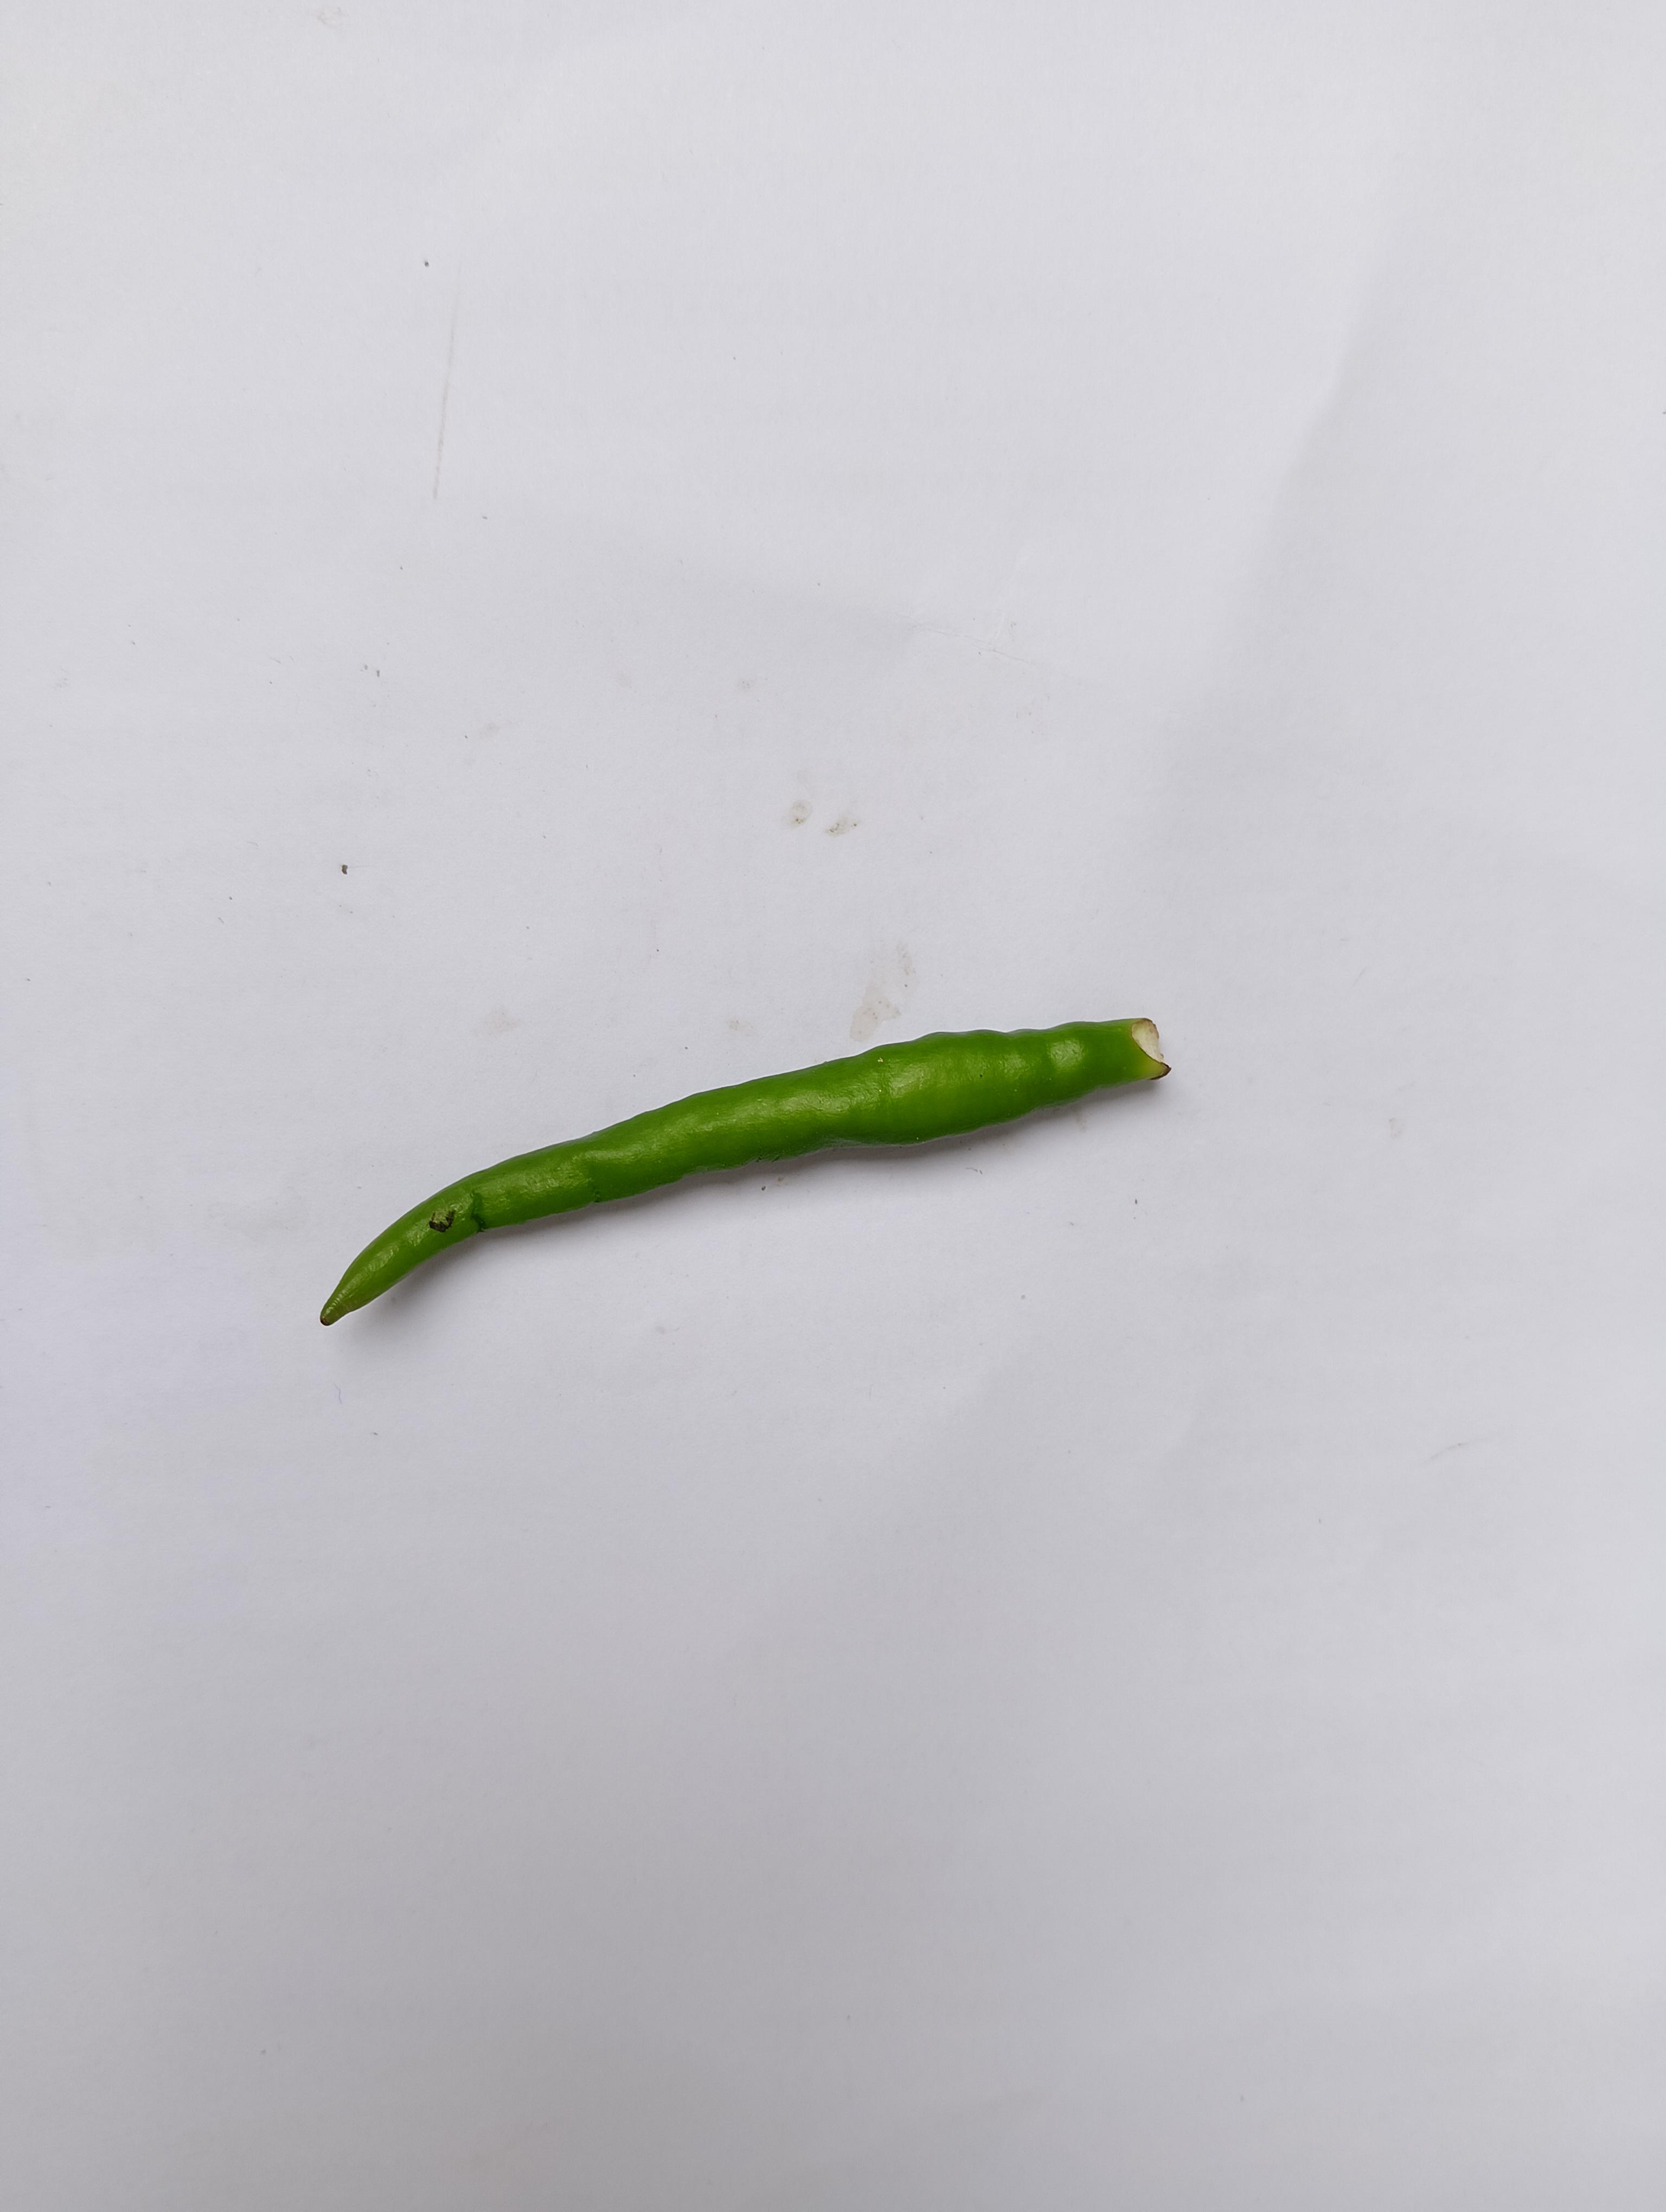
Label: Green Chili